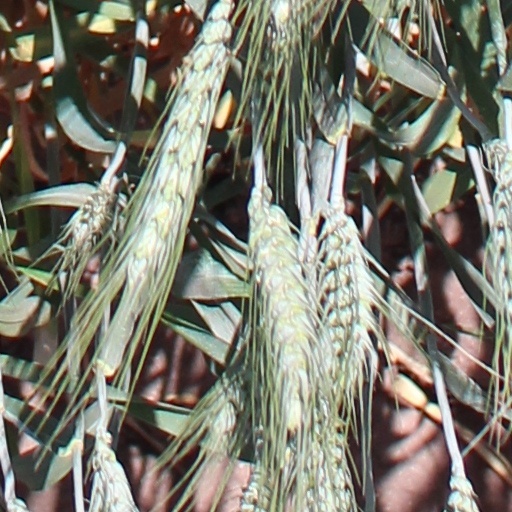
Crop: wheat